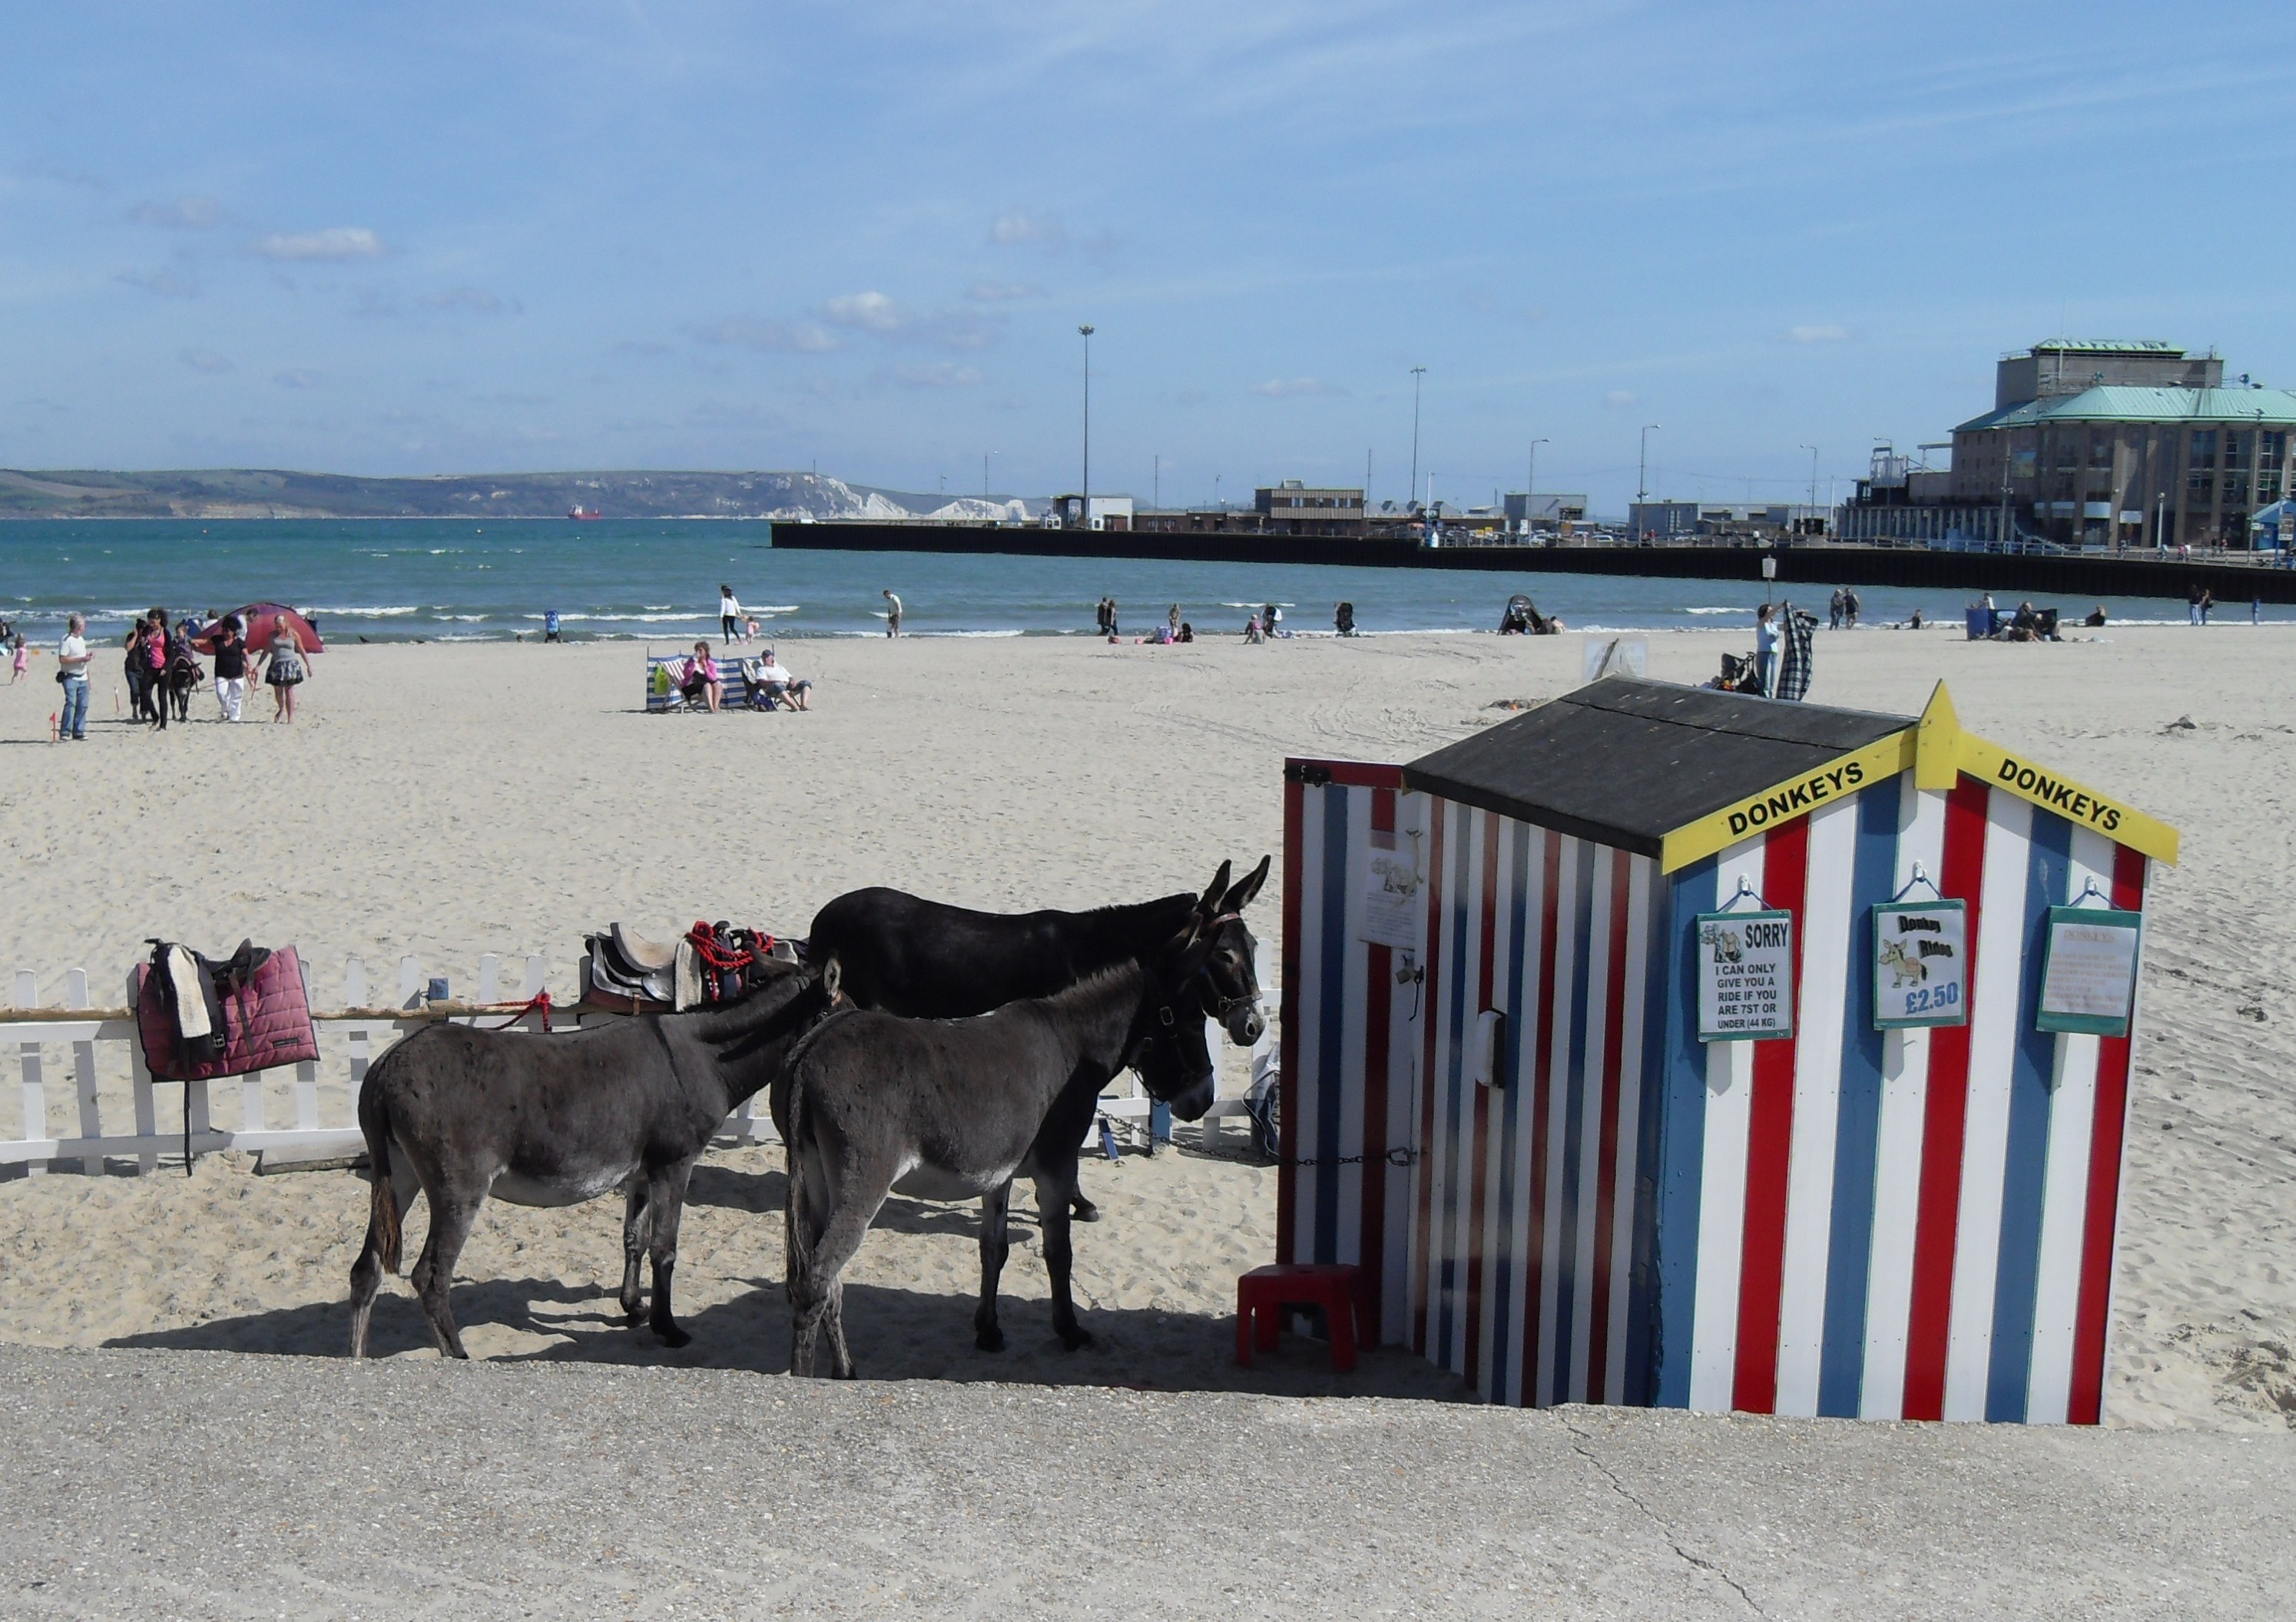
beach, sea, cattle like mammal